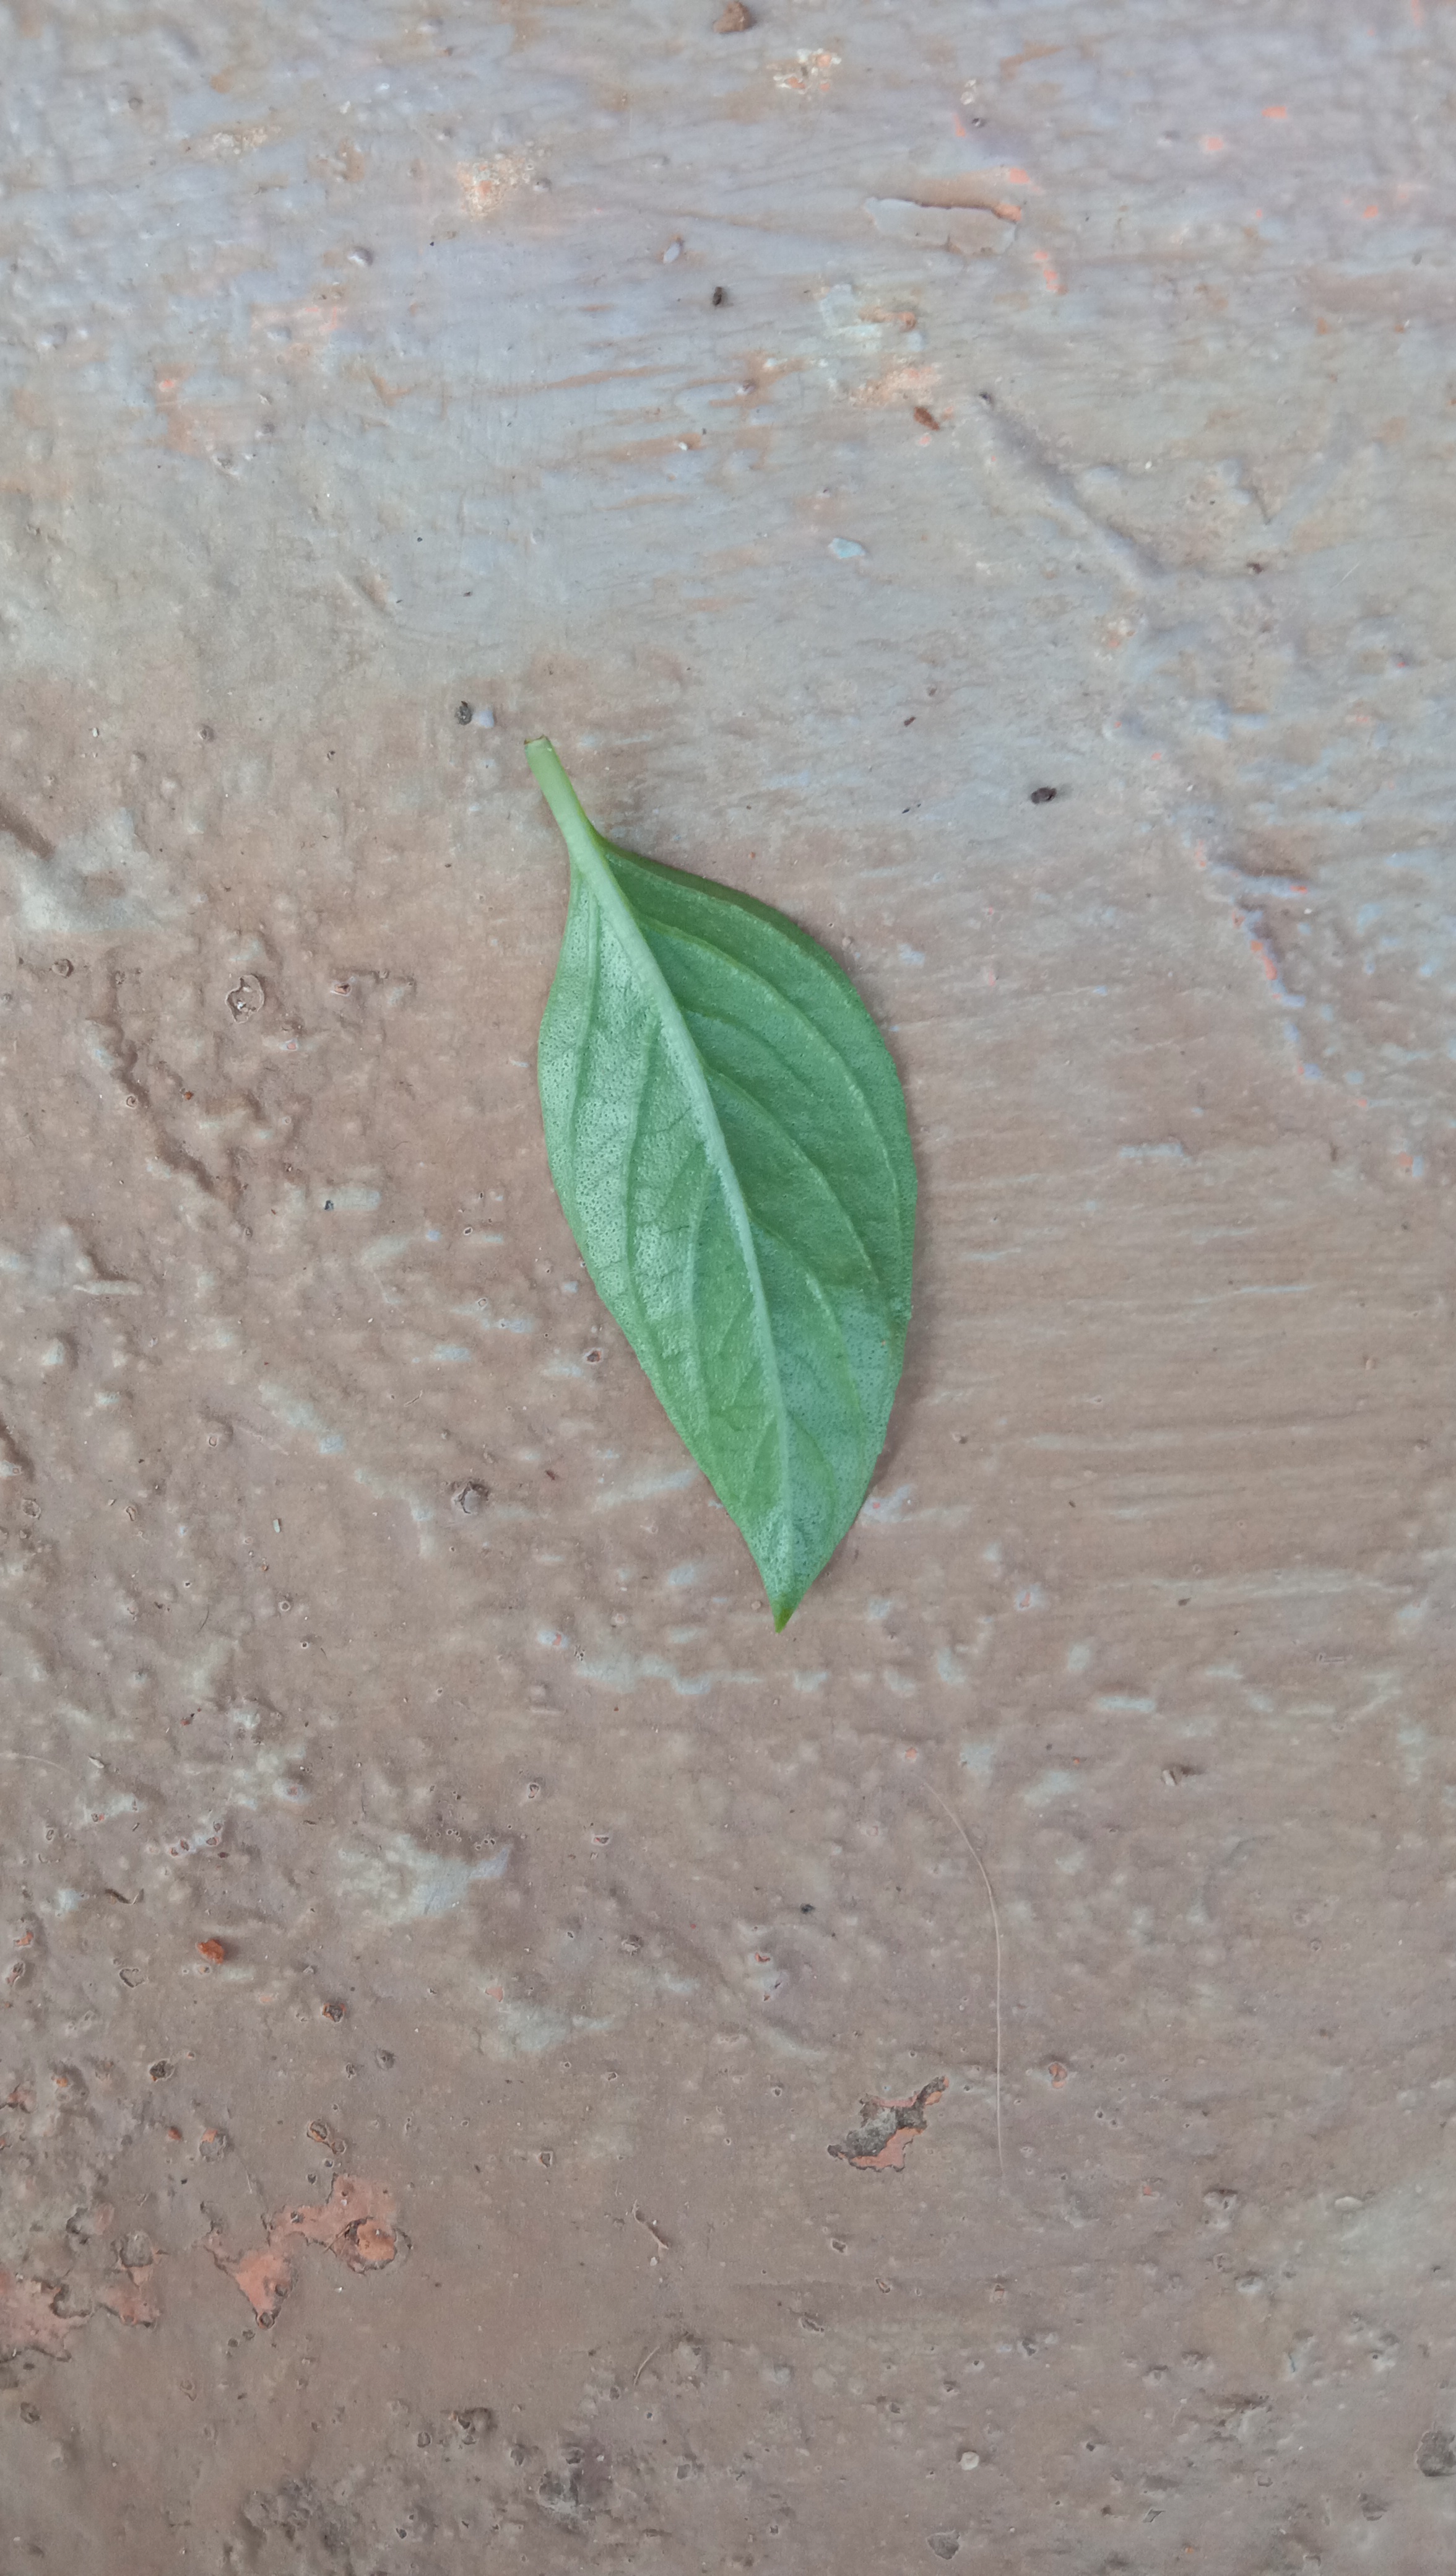
Plant: kamakasturi